Brush Hill Local Nature Reserve

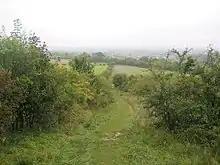

Brush Hill is a Local Nature Reserve east of Princes Risborough in Buckinghamshire. It has been managed since 2013 by the Chiltern Society, and it is part of the Chilterns Area of Outstanding Natural Beauty.